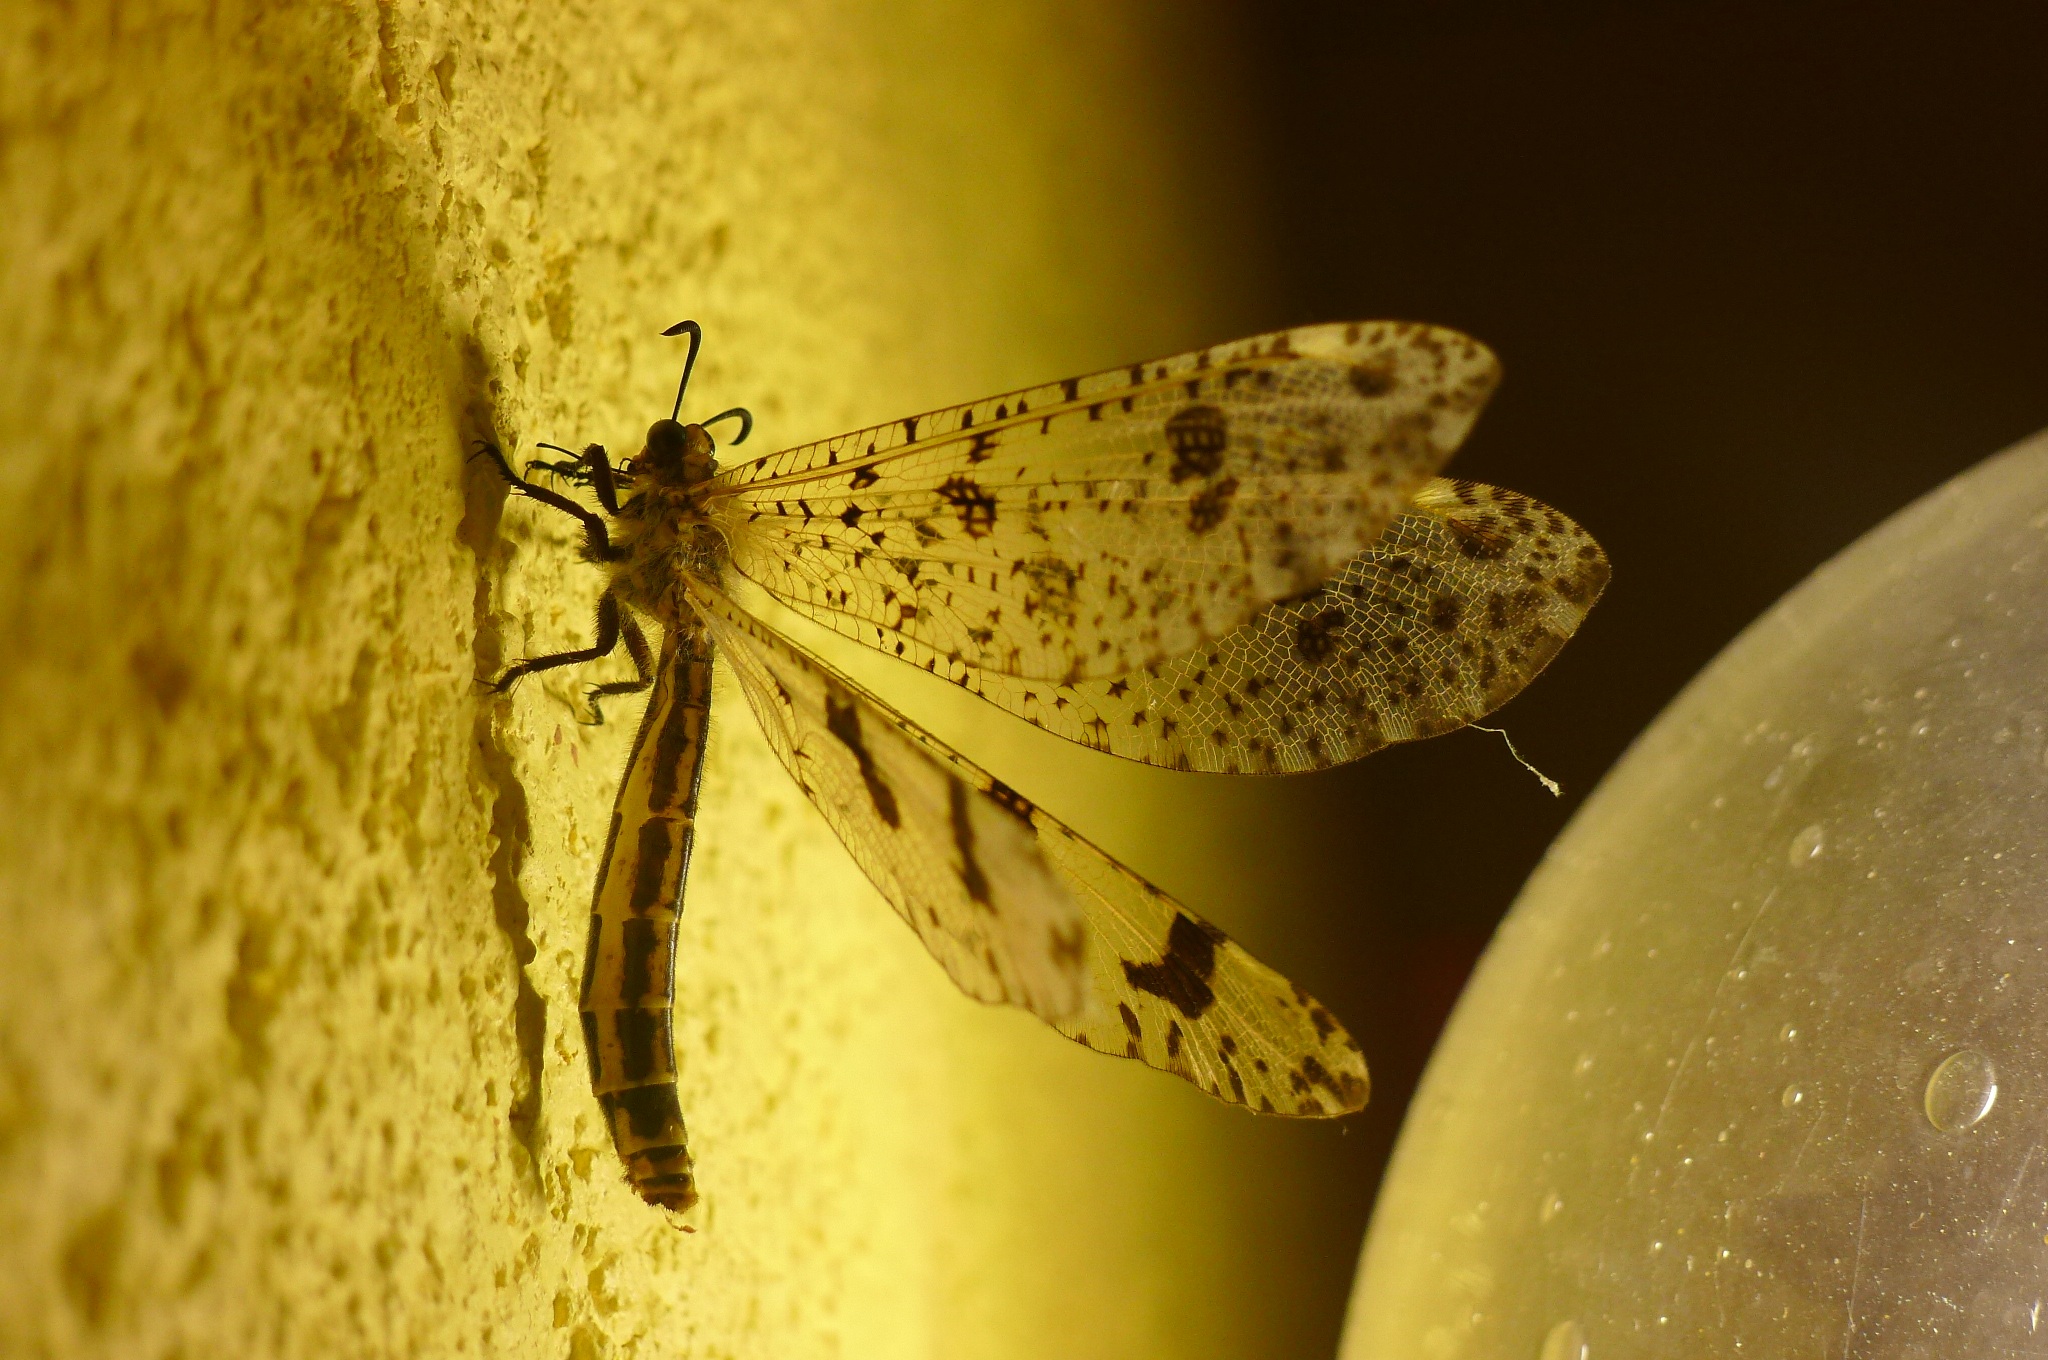
nature, wing, photography, leaf, flower, summer, evening, insect, macro, butterfly, yellow, flora, fauna, invertebrate, close up, macro photography, plant stem, moths and butterflies